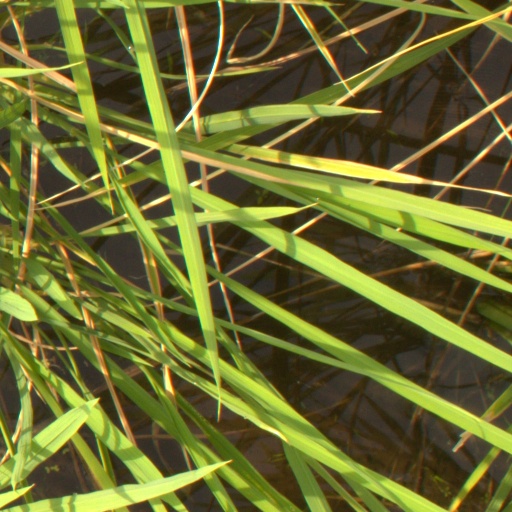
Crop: rice